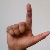
The image shows a hand gesture representing the letter 'L' in Indian Sign Language.